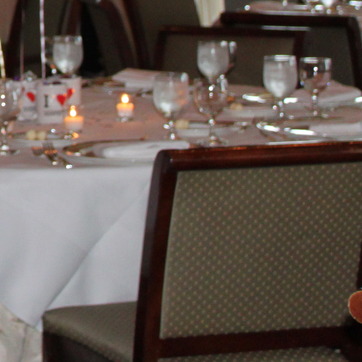
Material: fabric